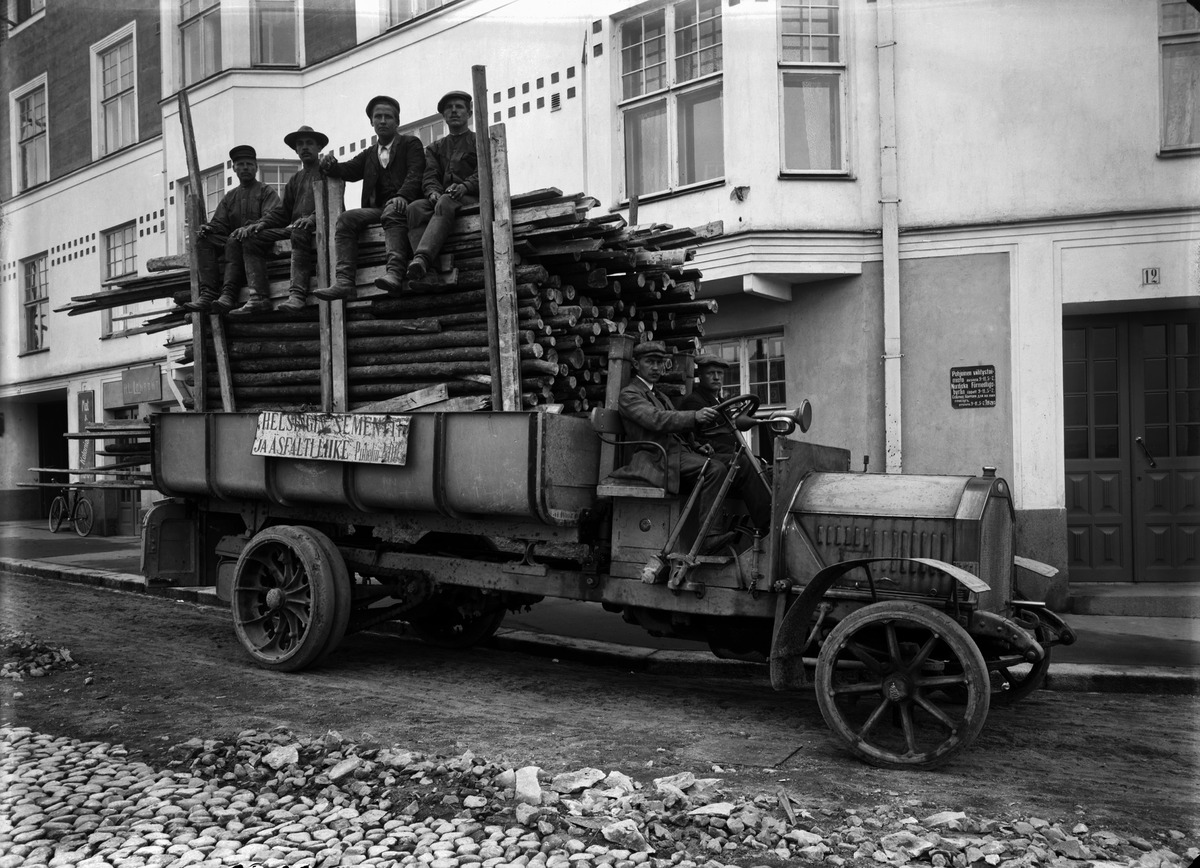
Helsingin sementti- ja asfalttiliikkeen kuorma-auto Laivastokadulla
sisällön kuvaus: Helsingin sementti- ja asfalttiliikkeen kuorma-auto Laivastokadulla. mustavalkoinen
Kuvaaja: Sundström, Eric, valokuvaaja
Ajankohta: kuvausaika 1914 - 1917
Paikka: Suomi, Uusimaa, Helsinki, Katajanokka Helsinki, Laivastokatu 12
Aiheet: liikenne tavaraliikenne, autot kuorma-autot, työntekijät, kuormat, puut